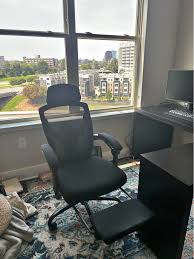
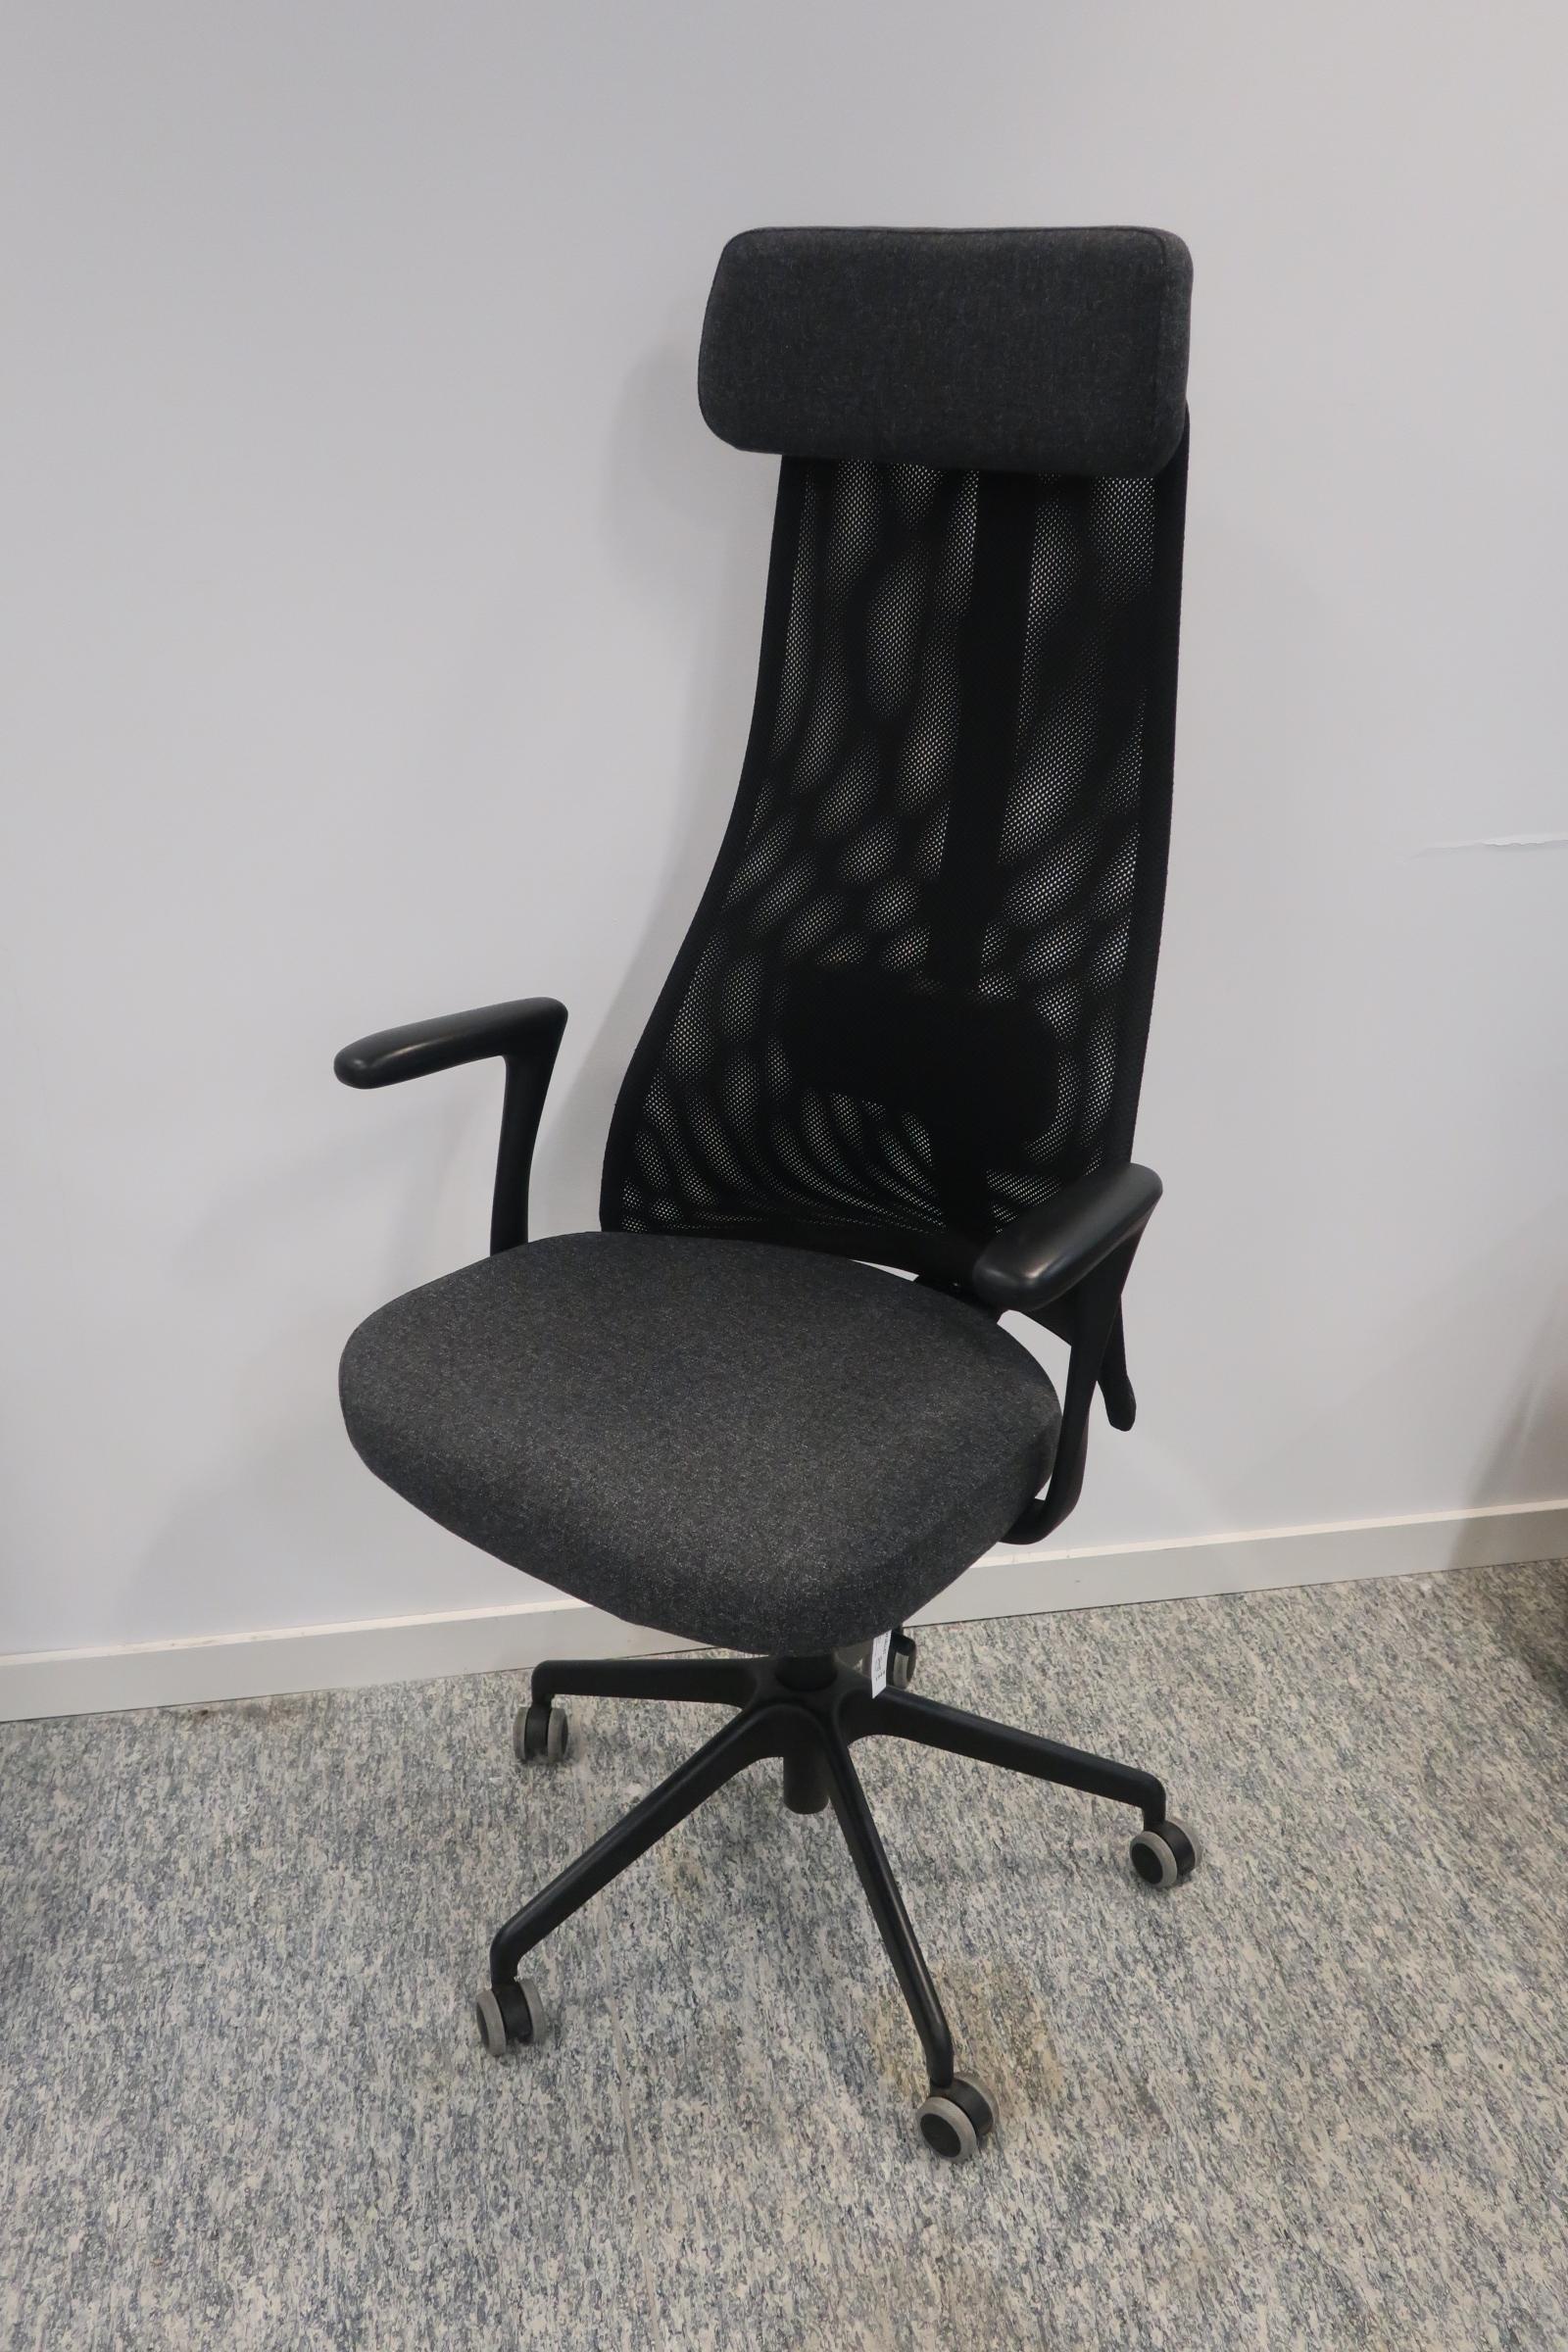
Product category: items_chair
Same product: no